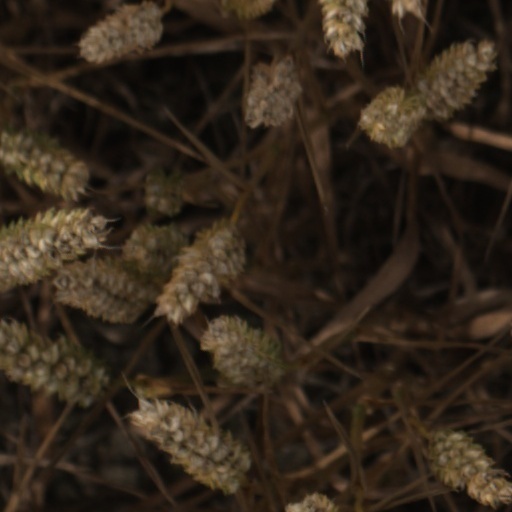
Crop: wheat